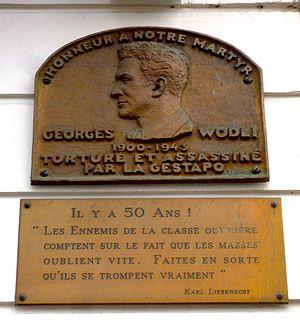
Georges Wodli est un militant communiste, syndicaliste et résistant français né le 15 juin 1900 à Schweighouse-sur-Moder (Bas-Rhin, alors en territoire allemand) et mort sous la torture au cours de la nuit du 1er au 2 avril 1943.
Georges Wodli, né le 15 juillet 1900 à Schweighouse-sur-Moder, et mort à Strasbourg sous la torture au cours de la nuit du 1ᵉʳ au 2 avril 1943, est un cheminot militant communiste, syndicaliste et résistant français.